New York State Route 32

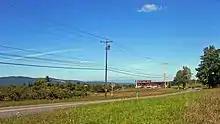
A two-lane highway traverses open fields in a rural area. In the background is a large ridge; a second ridge is barely visible in the distance.

At Broadway (NY 17K), Newburgh's main street, NY 32 turns east. The brief, unsigned concurrency ends where 17K terminates at US 9W (Robinson Avenue), at the former Broadway School. NY 32, however, turns north again, beginning the first of several concurrencies with US 9W.